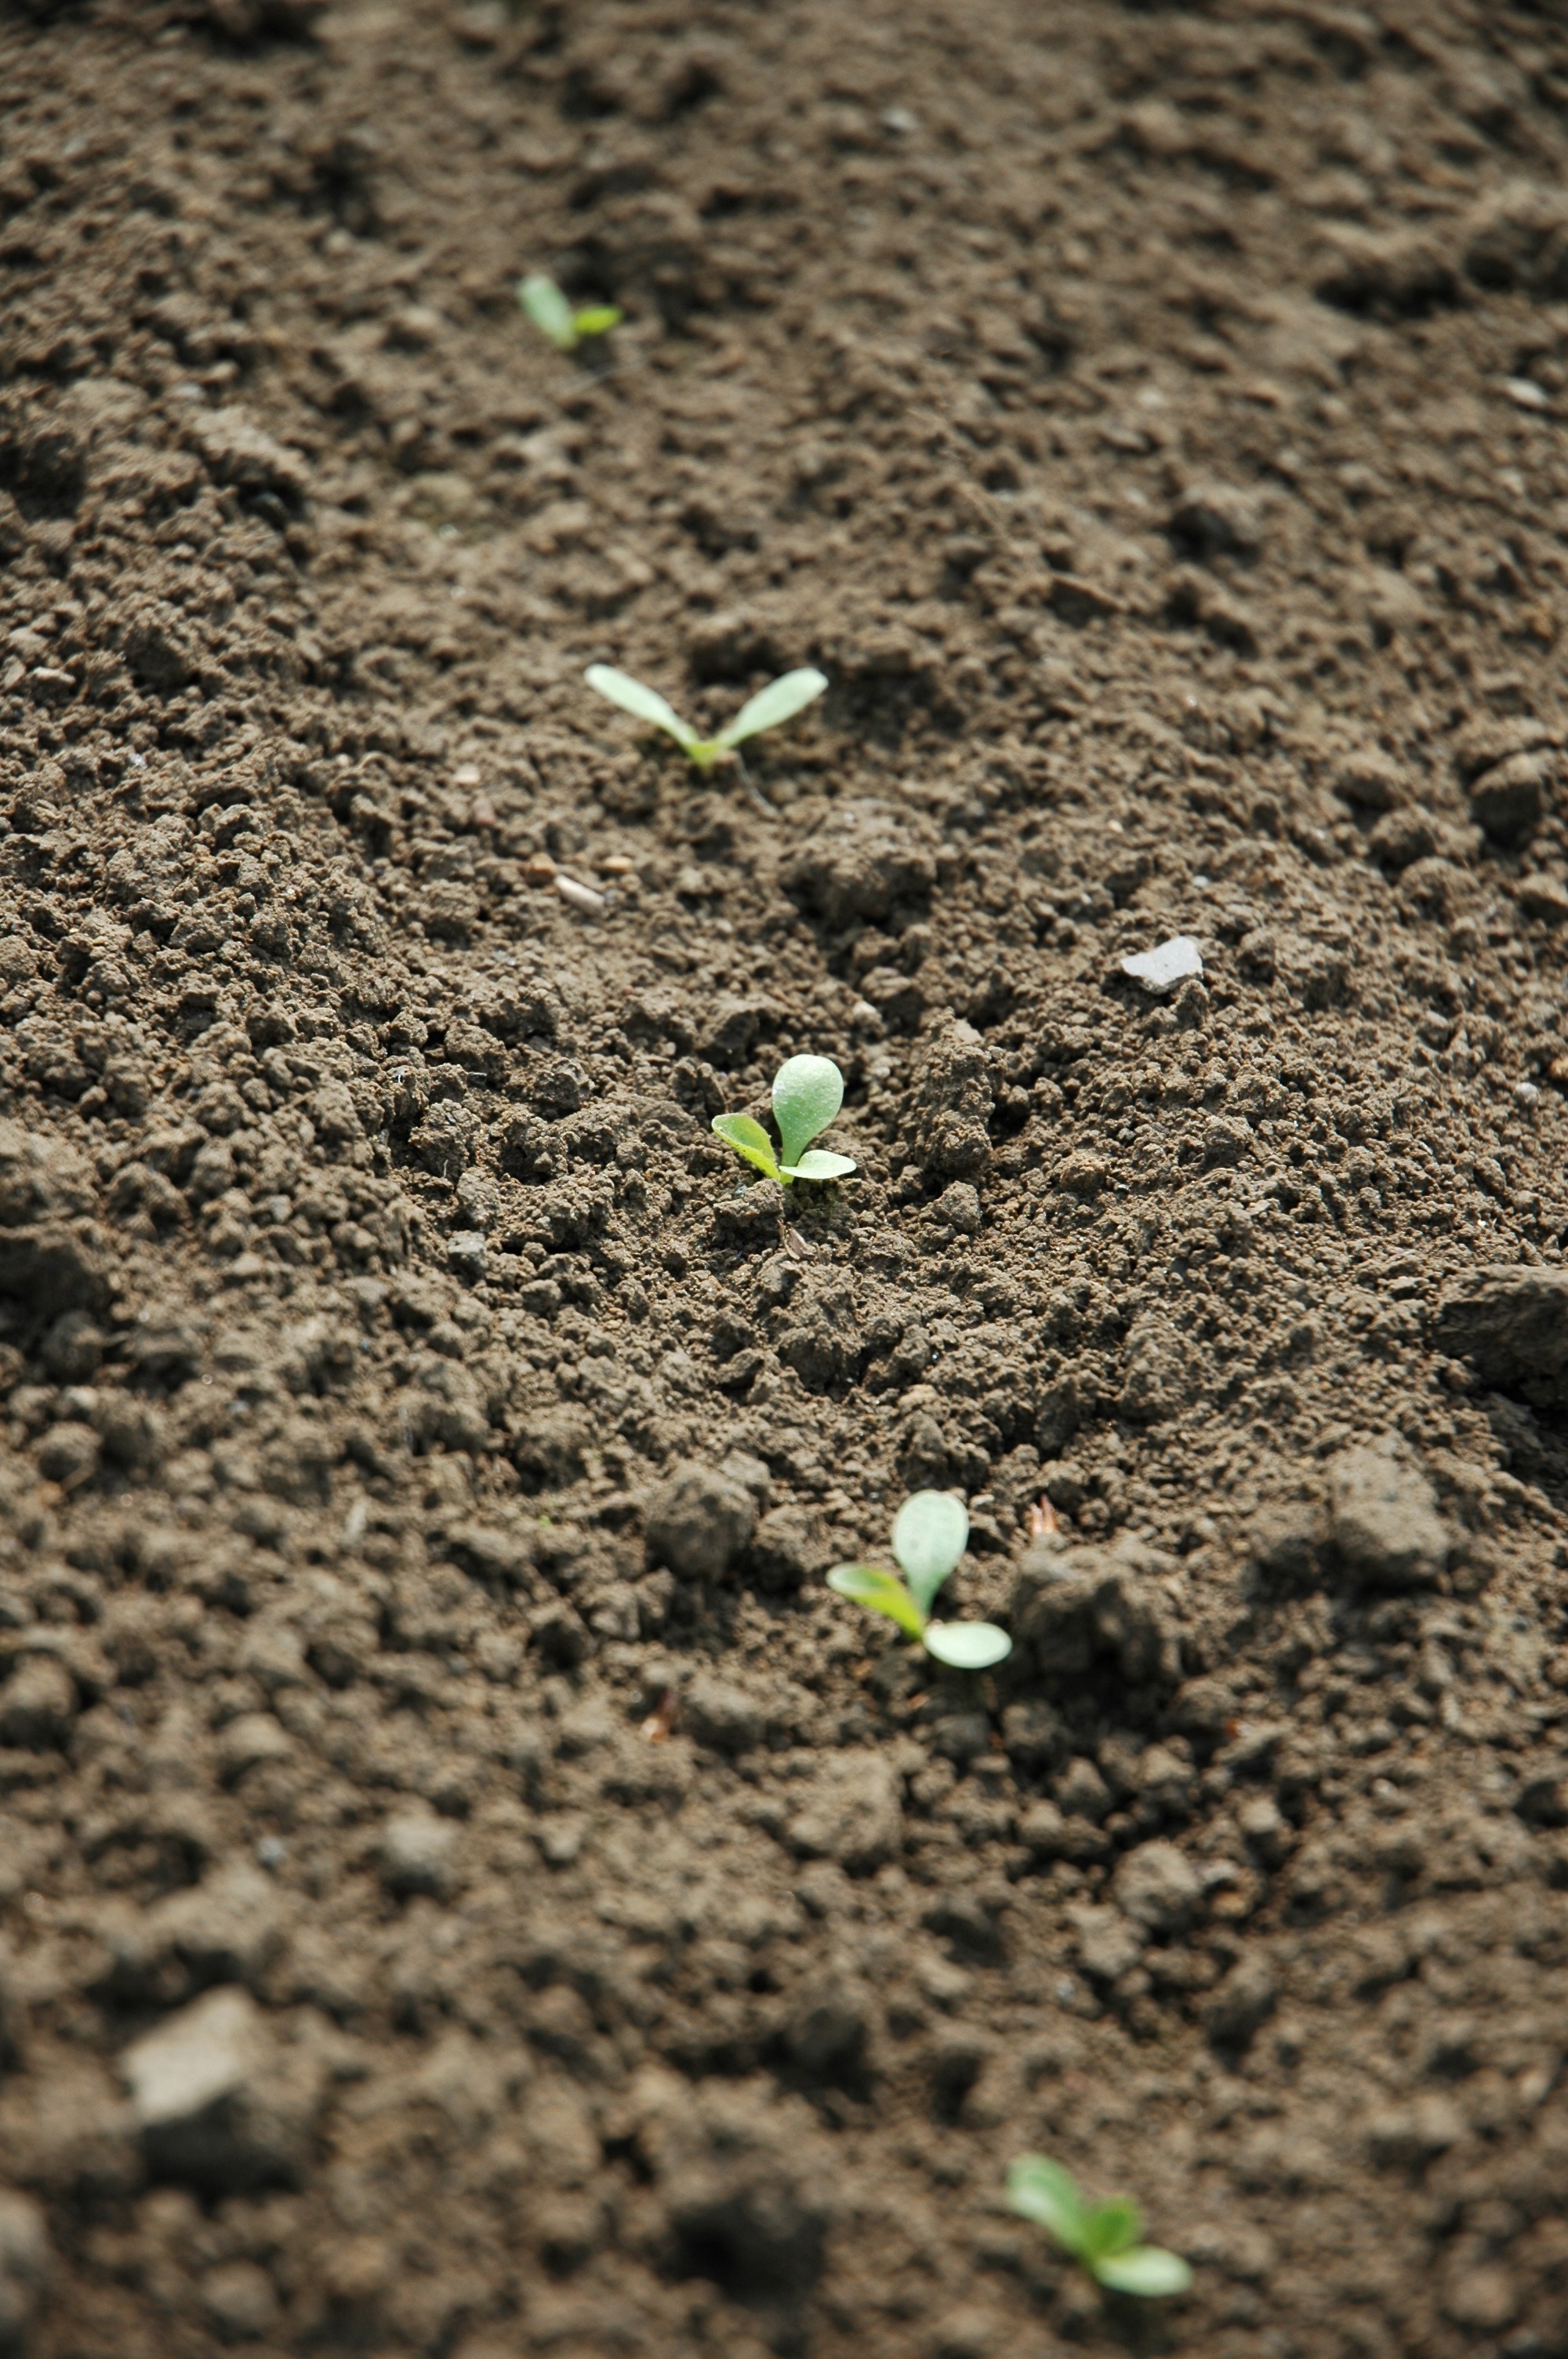
hand, nature, grass, field, leaf, flower, green, soil, agriculture, close up, earth, macro photography, seedlings, road surface